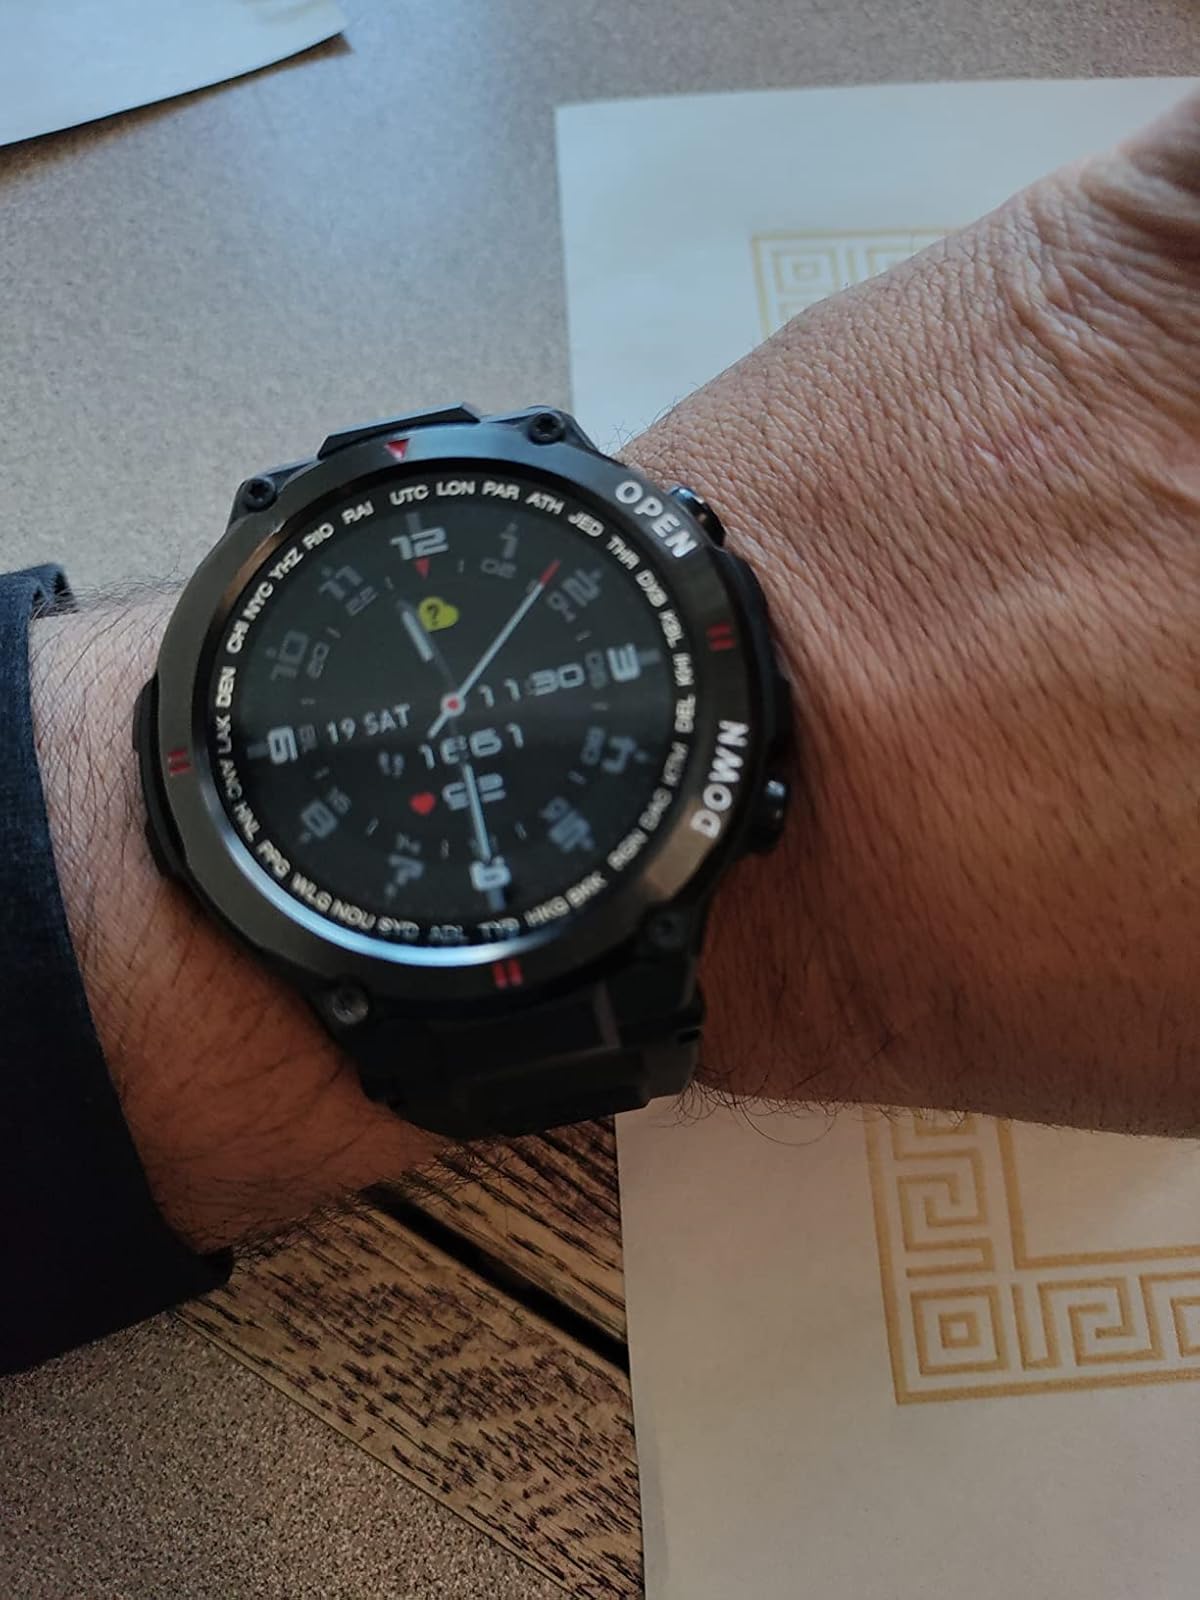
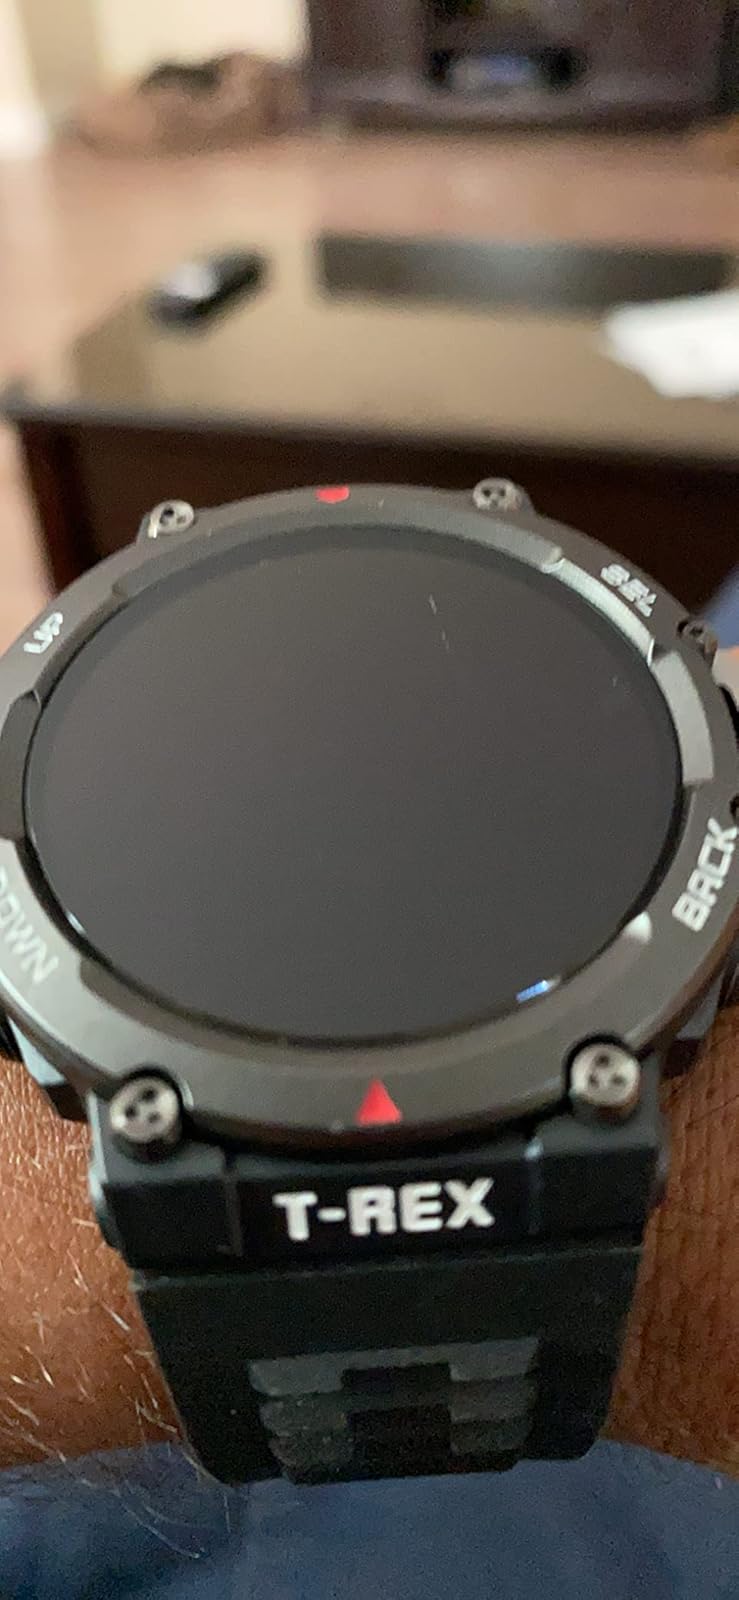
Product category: smartwatch
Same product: no